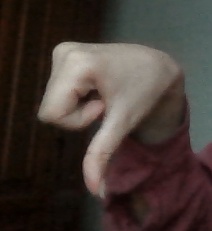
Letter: waw